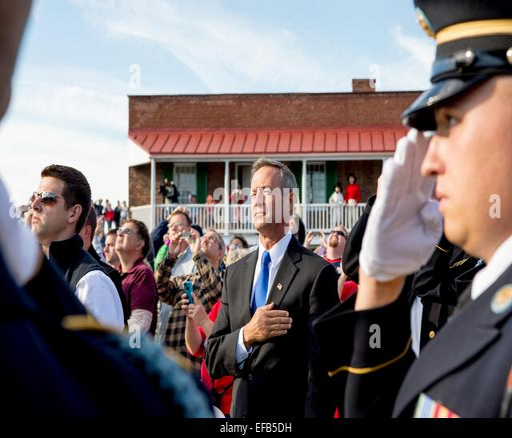
politician salutes during the event celebrating the 200th anniversary